Post-traumatic stress disorder after World War II

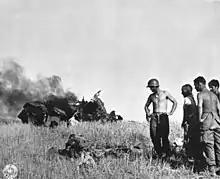
Traumas during WWII led to the development of PTSD.

Post Traumatic Stress Disorder(PTSD) was officially classified as a mental illness with the publication of the DSM 3 in 1980. However, you can trace records of PTSD symptoms back to ancient times. Modern records of PTSD can be traced back to the U.S. Civil War. Returning Civil War soldiers were reported as having a disordered palpitation of the heart, also known as soldier heart. Unexplained palpitations of the heart could categorize this. At the time, it was primarily associated with access to alcohol and tobacco usage. Today, distorted heart palpitation is considered one of the first combat-related PTSD symptoms. Following the Civil Wars, suicide rates among Union soldiers doubled. War neurasthenia was used to describe an undefined weakness in the nervous system. With WWI came the new diagnosis of Shell Shock. This new diagnosis theorized that compression and decompression of the brain due to being near explosions were the cause of various somatic symptoms. Under the shell shock terminology, a more psychological etiology. It was recognized that veterans often experience flashbacks and nightmares in association with their time in service. By the end of WWI 65, thousands of veterans relied on pensions based on their diagnosis of Shell Shock. At the end of WWII, up to 3% of WWII veterans were receiving government-based disability benefits due to neuropsychiatric diseases.